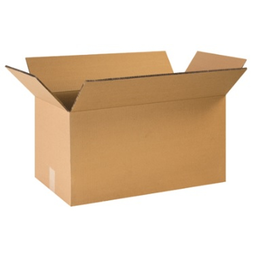
Label: cardboard